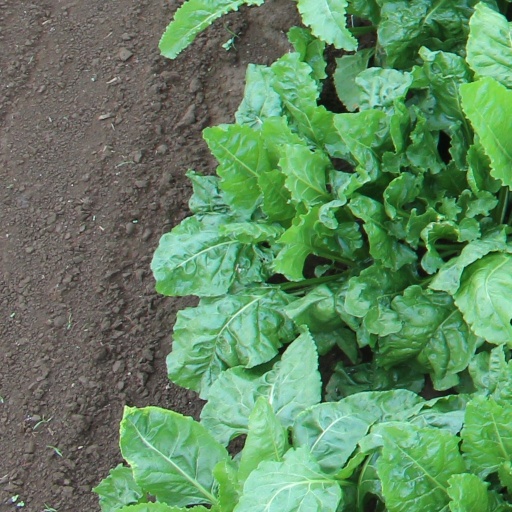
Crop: sugar beet